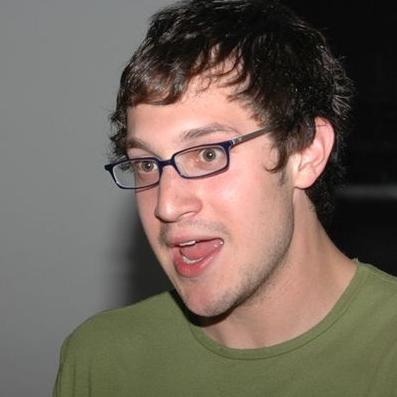
Age: 23